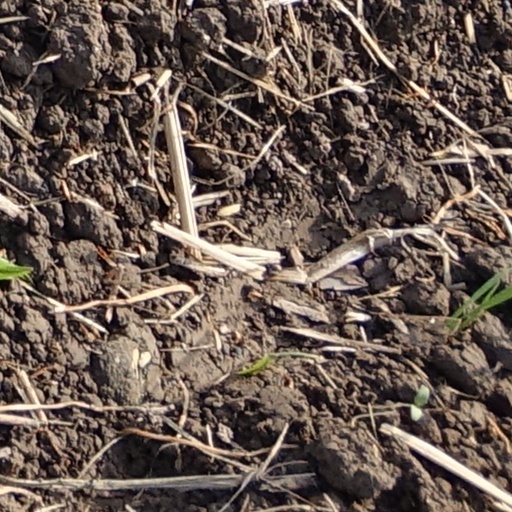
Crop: wheat